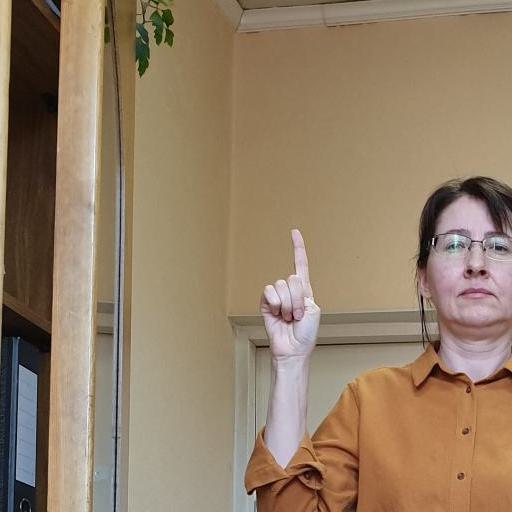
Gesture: one